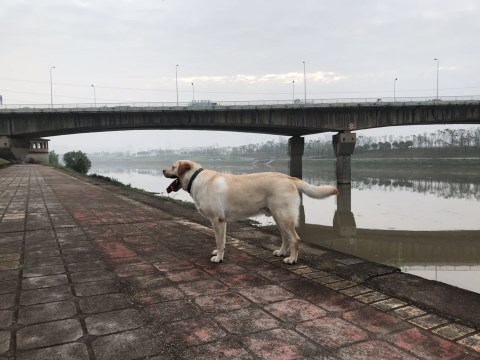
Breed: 3580-n000122-Labrador_retriever